Show Boat (1988 cast album)

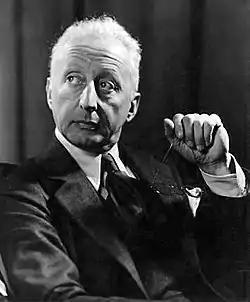
Jerome Kern in 1934

Robert Russell Bennett's 1927 orchestrations had been retrieved from the cobwebbed recesses of a warehouse in Secaucus. The sombre overture had been rescued from oblivion. Listeners could enjoy several wonderful old dance tunes and some liberally underscored dialogue (unbowdlerized. even at its most offensive).